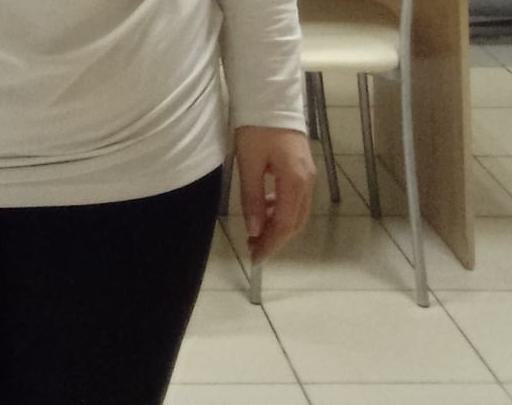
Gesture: no_gesture